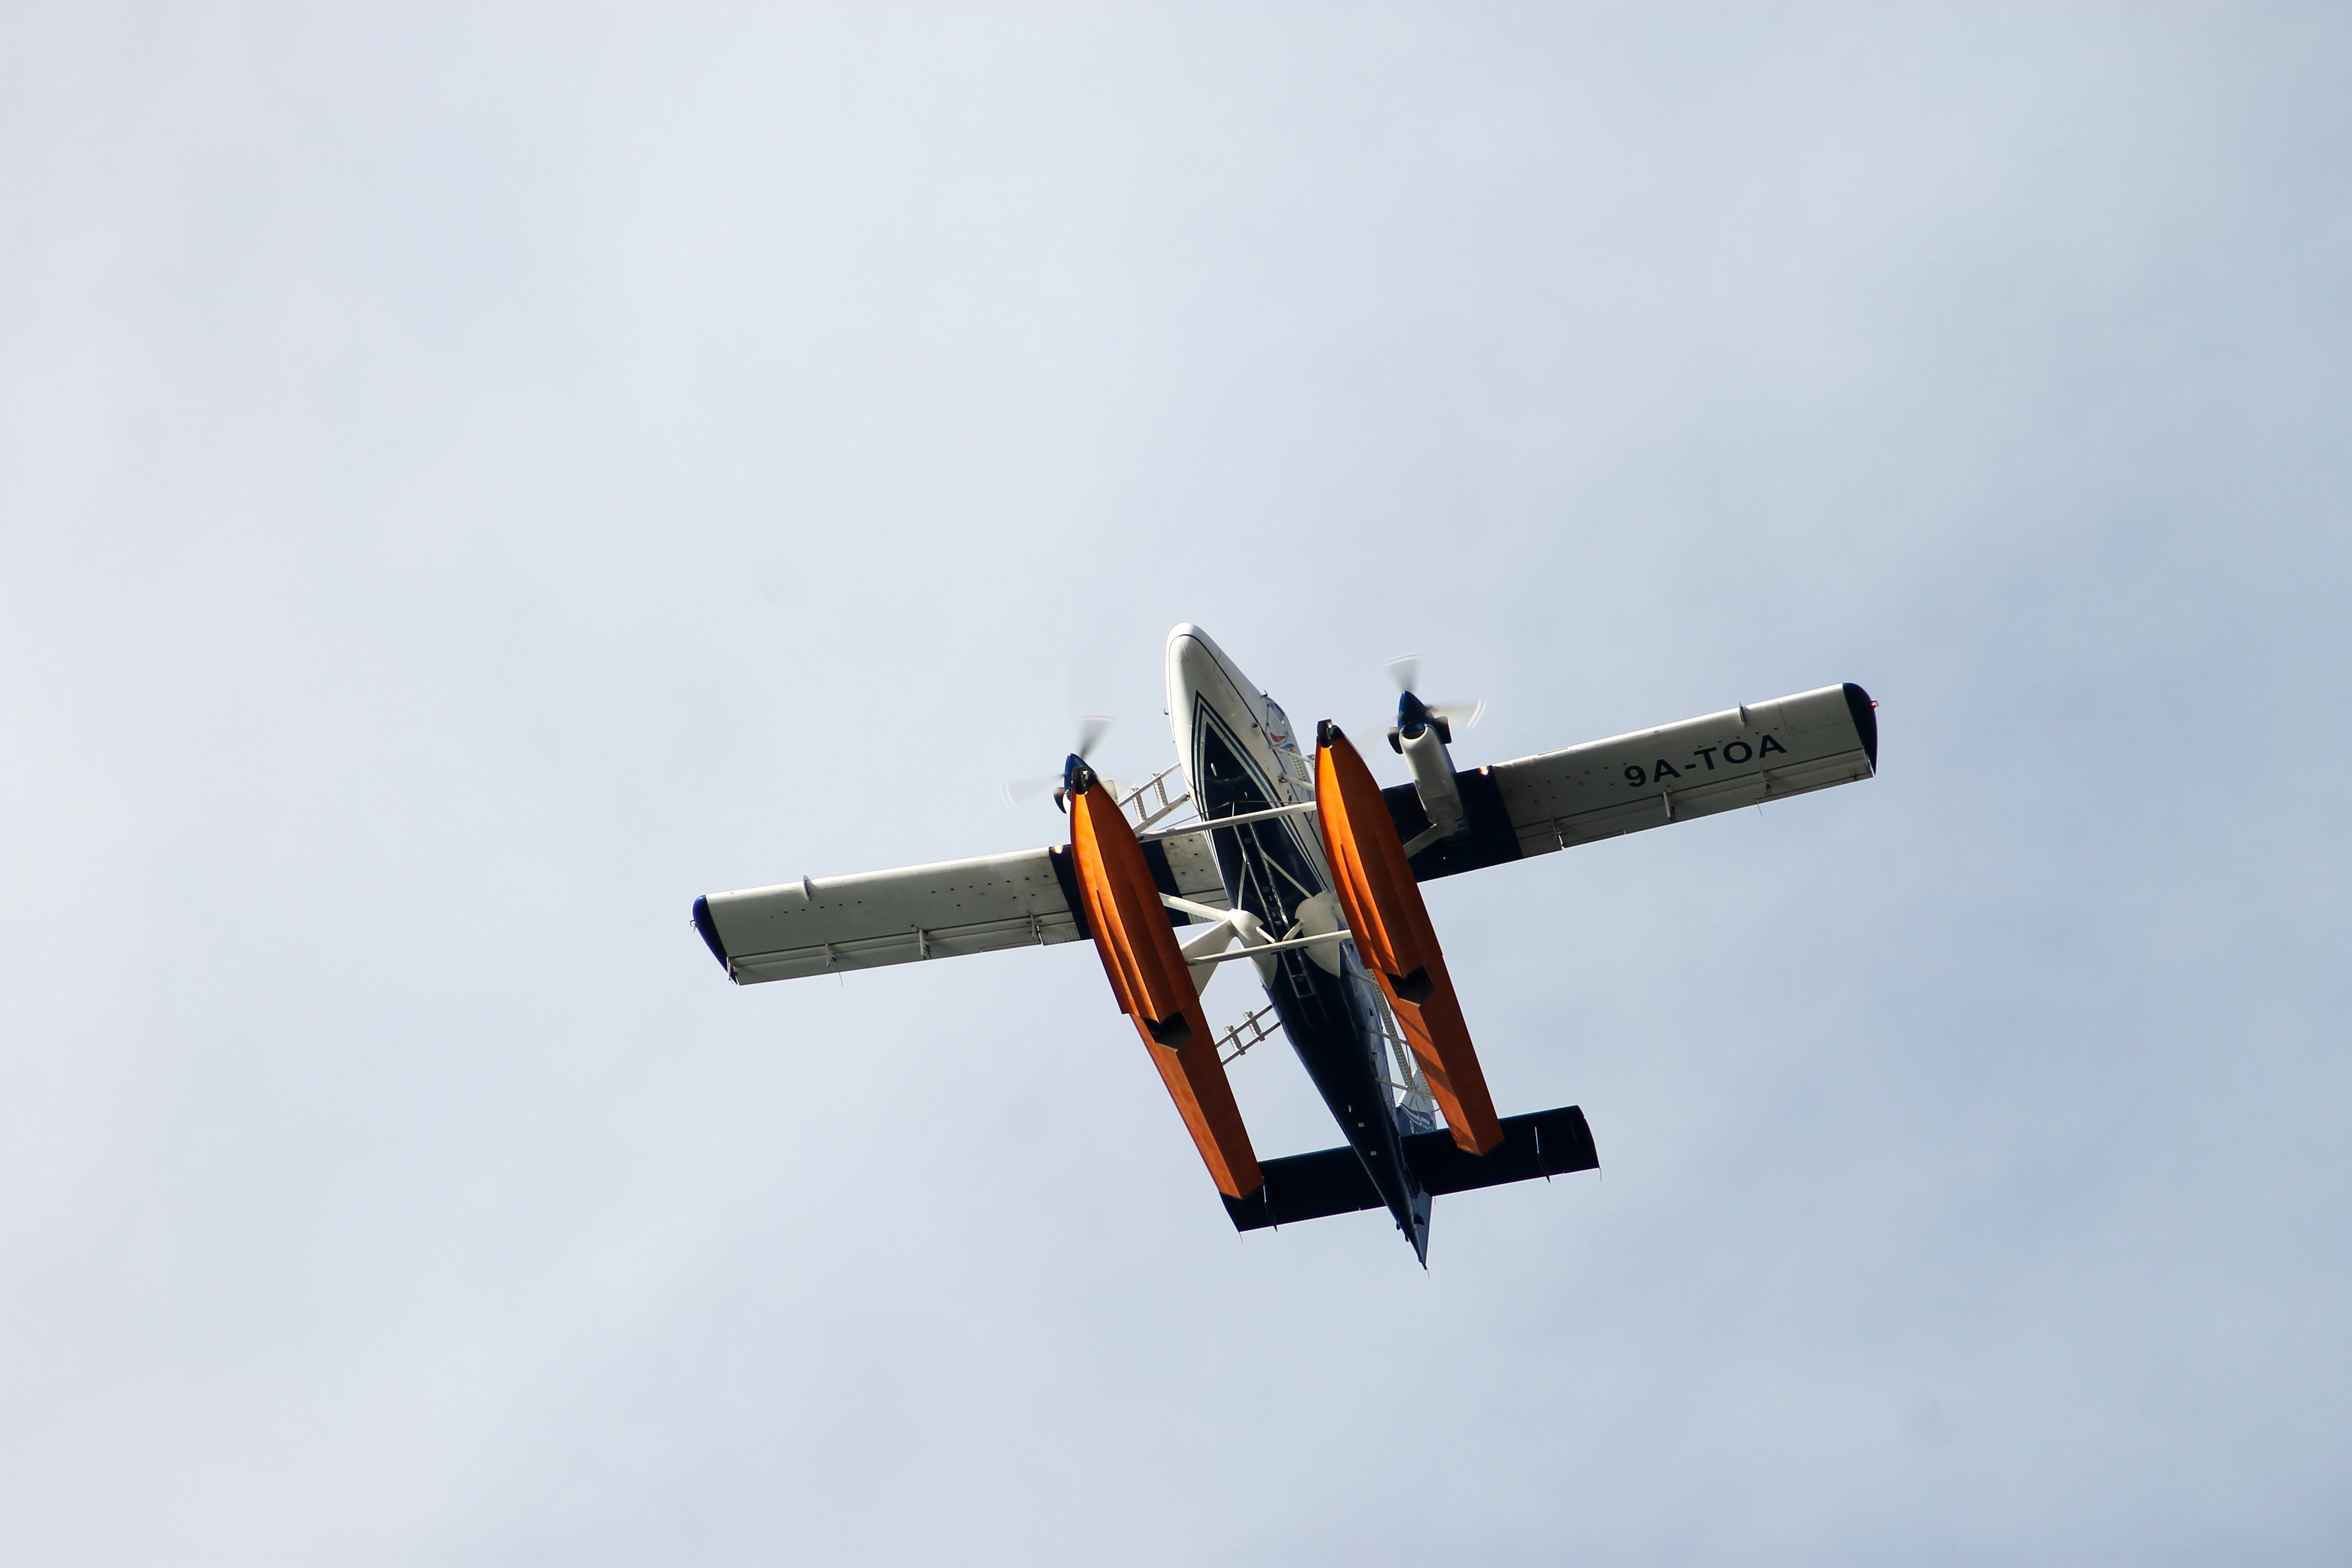
wing, sky, flying, airplane, aircraft, transport, vehicle, aviation, flight, amphibian, helicopter, background, propeller, seaplane, air show, air force, aerobatics, atmosphere of earth, aircraft engine, general aviation, air racing, helicopter rotor